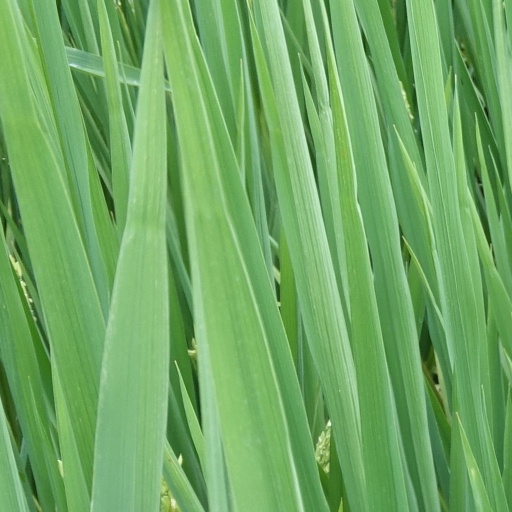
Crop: rice